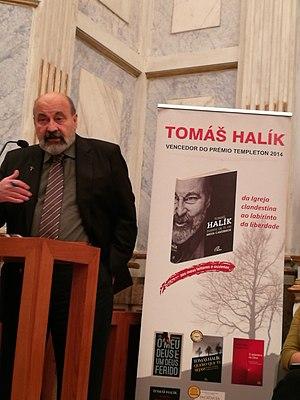
Mgr Tomáš Halík présentant l'édition portugaise de son dernier livre à LIsbonne le 22.11.2018